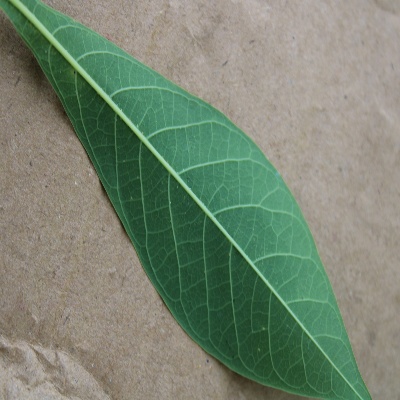
Crop: Cassava
Condition: healthy